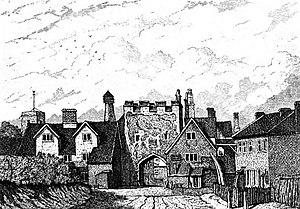
Norwich est la capitale administrative du comté de Norfolk en Angleterre. Elle a le statut de Cité et abrite l'University of East Anglia. Établie sur les deux rives de la rivière Wensum et parée des flèches et tours de trente-deux églises médiévales, Norwich est une grande ville touristique de l'East Anglia.